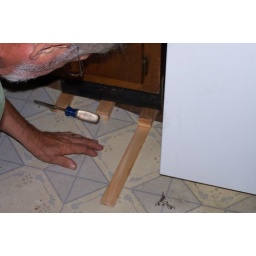
Marv puts in new stove and microwave in guest house